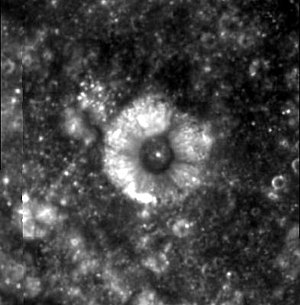
Glauber (månekrater)
Glauber er et lille nedslagskrater på Månen. Det befinder sig på den nordlige halvkugle på Månens bagside og er opkaldt efter den tyske kemiker Johann R. Glauber.